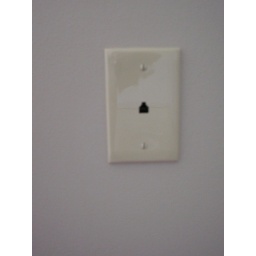
phone jack in pink room